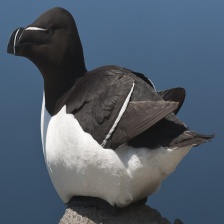
Species: RAZORBILL
Scientific name: ALCA TORDA